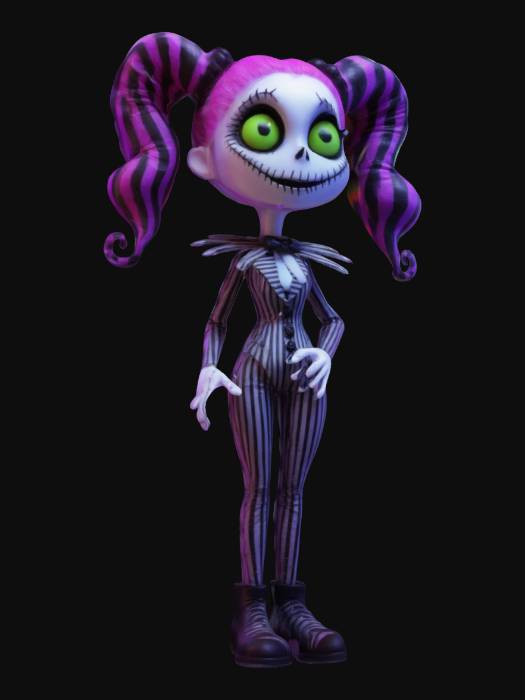
미적 점수 (1~10점): 9